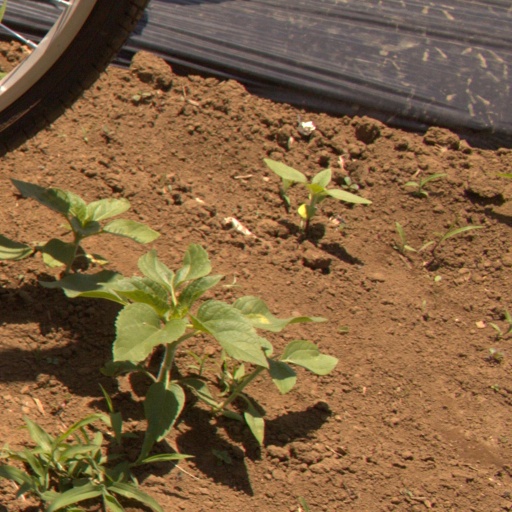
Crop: Jerusalem artichoke